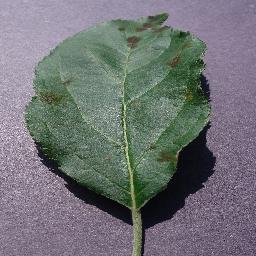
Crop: apple
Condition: scab